Vision Gran Turismo

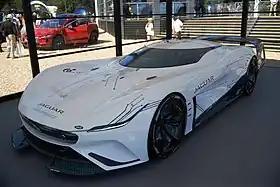
Jaguar Vision Gran Turismo SV at the Goodwood Festival of Speed

On 4 April 2018, Audi Sport GmbH teased their Vision Gran Turismo car under the YouTube channel of "Gran Turismo". The car was revealed four days later in fully functioning form, and in "Gran Turismo Sport", as the Audi e-tron Vision Gran Turismo. Another car was revealed alongside the e-tron, but abandons the "e-tron" moniker and uses a 3.4-liter turbocharged V6, making it a hybrid. This car was simply named the "Audi Vision Gran Turismo" and only exists in-game.